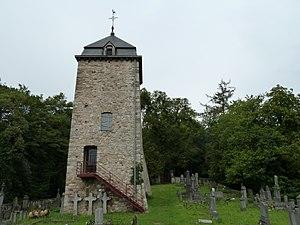
tour de l'ancienne église Saint-Martin, Comblain-au-Pont, Belgique
La tour Saint-Martin est un bâtiment historique et classé de la commune de Comblain-au-Pont en Belgique. La dénomination complète de l'édifice est la tour de l'ancienne église Saint-Martin.